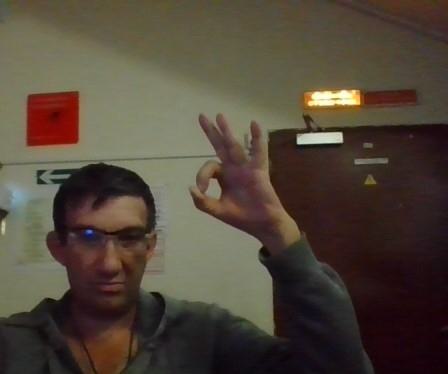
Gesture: ok